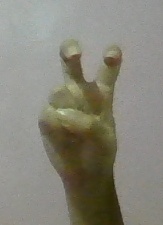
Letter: toot